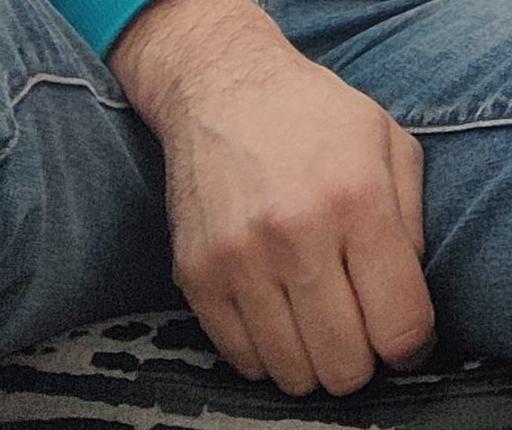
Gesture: no_gesture